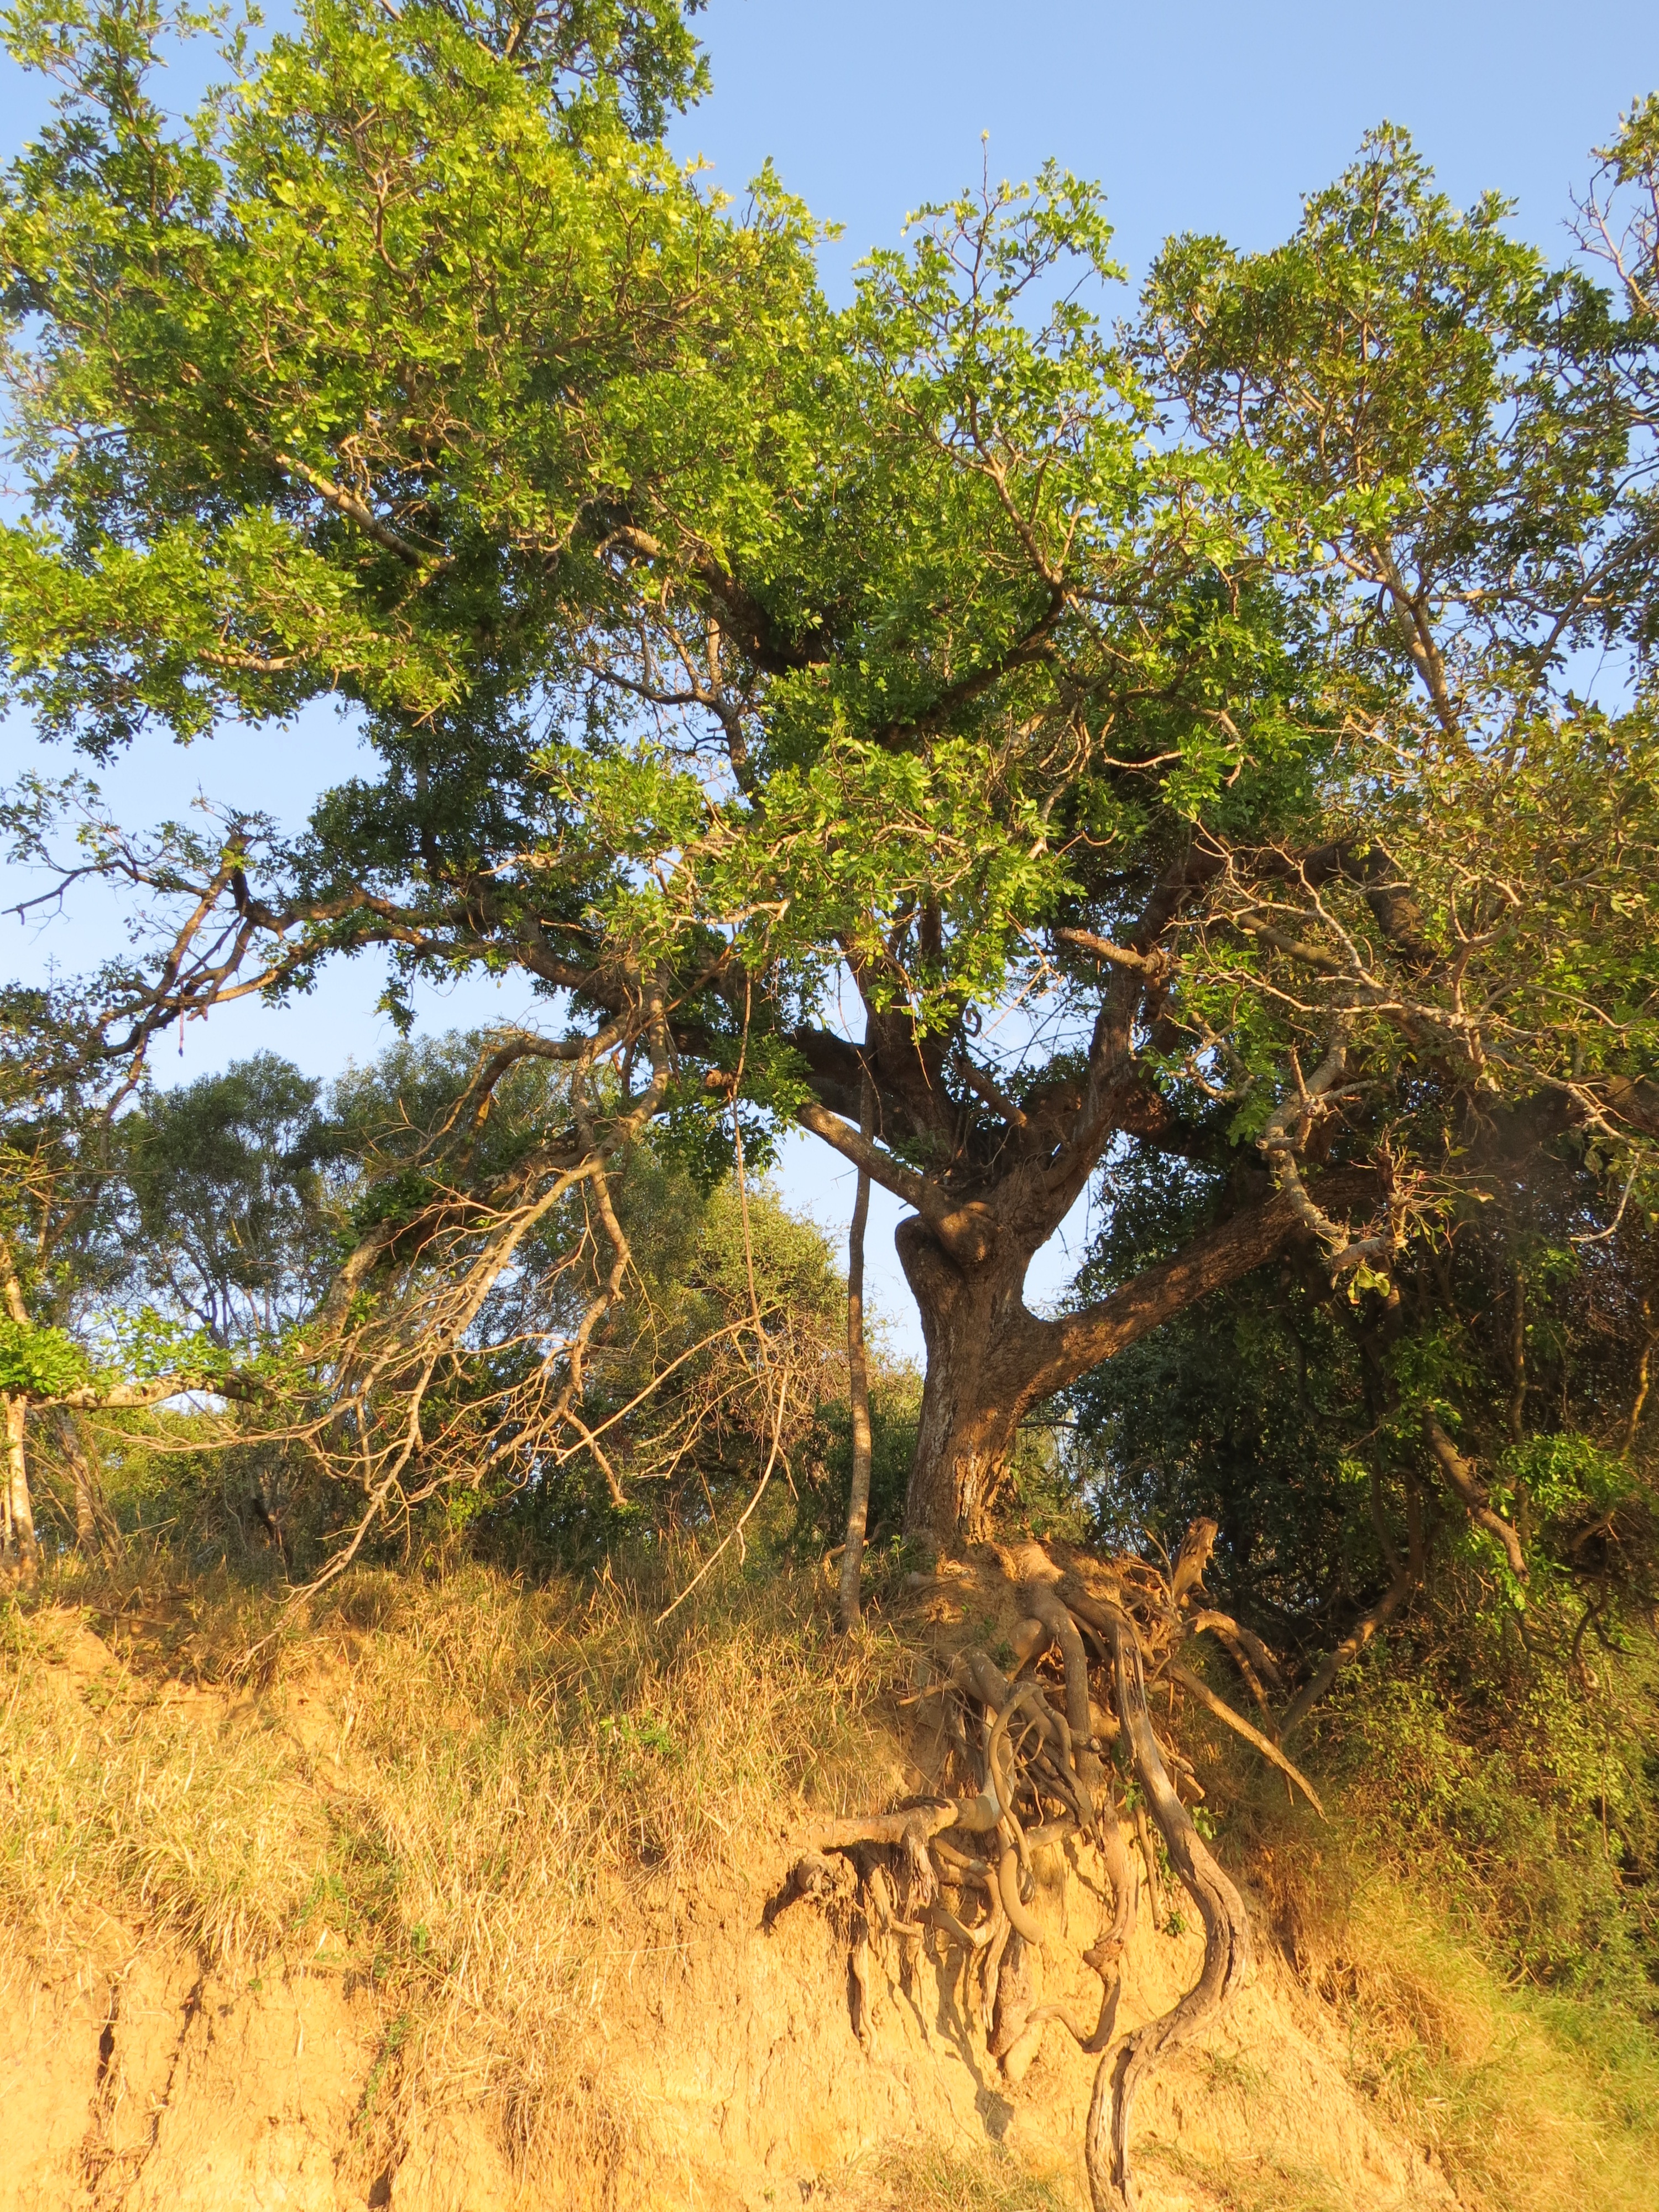
tree, vegetation, wilderness, flora, fauna, ecosystem, natural environment, plant, wildlife, branch, woody plant, leaf, savanna, woodland, autumn, flower